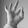
ASL letter: F